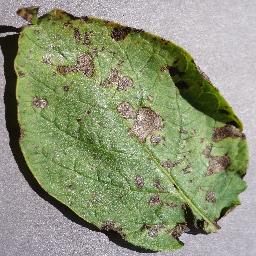
Etiqueta: Tizon_Temprano